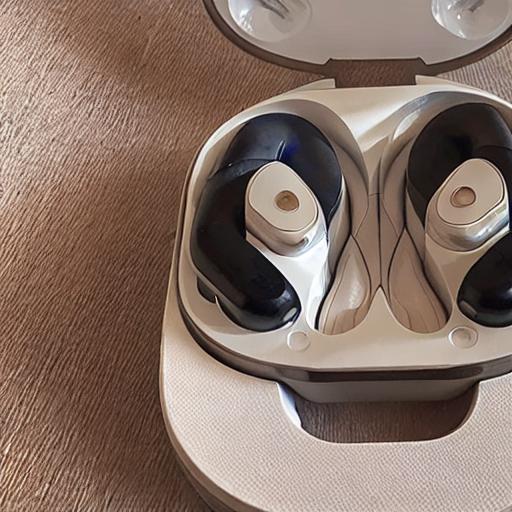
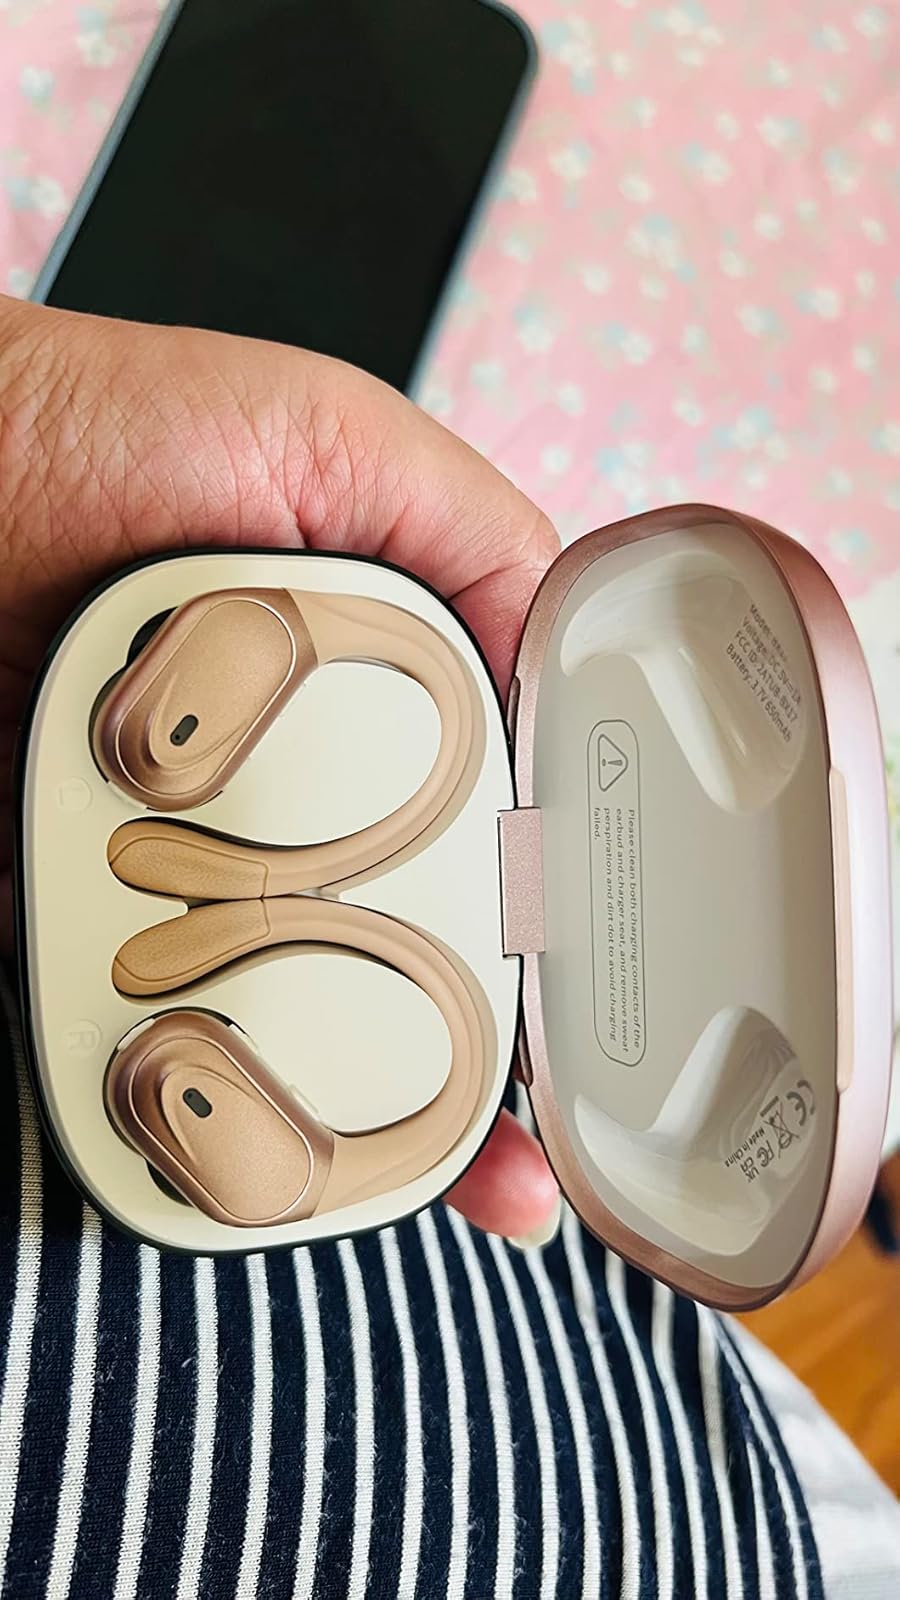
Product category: earbuds
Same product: no